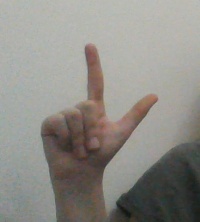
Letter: laam